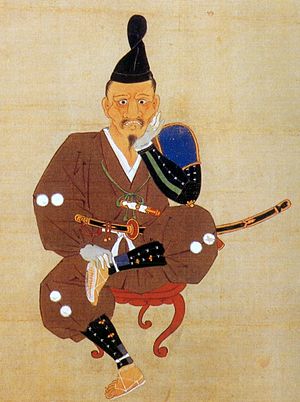
Slaget ved Mikatagahara / Andet angreb
Tokugawa Ieyasu efter hans nederlag i Mikatagahara.
Slaget ved Mikatagahara var en af de mest berømte slag i Takeda Shingens kampagner og en af de bedste demonstrationer af hans kavaleri-baserede taktik. Det var også et af Tokugawa Ieyasus værste nederlag, og fuldstændig katastrofe blev kun snævert afværget.